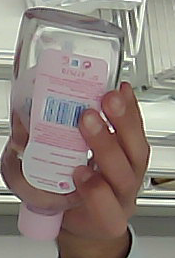
Product: johnson_baby